History of the Jews in Metro Detroit

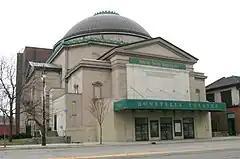
1902–1922 Temple Beth-El, now the Bonstelle Theatre

Early Jewish settlement in Detroit was limited and almost entirely transitory, consisting primarily of German-born fur traders who occasionally passed through the city. The first of these was Chapman Abraham from Montreal, who lived intermittently in Detroit between 1762 and his death in 1783. He was followed by dry goods traders Ezekiel and Levi Solomon who, though both captured by Ottawa forces during Pontiac's Rebellion, would eventually find themselves supporting opposite sides of the American Revolutionary War.